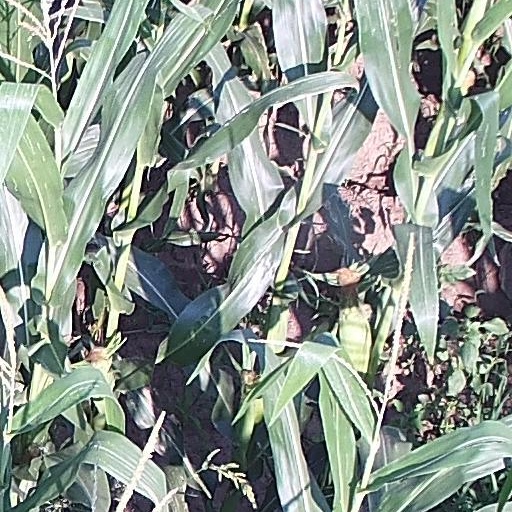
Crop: maize; corn